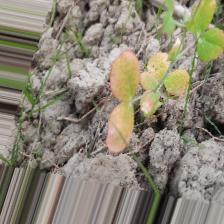
Label: Lentil Rust